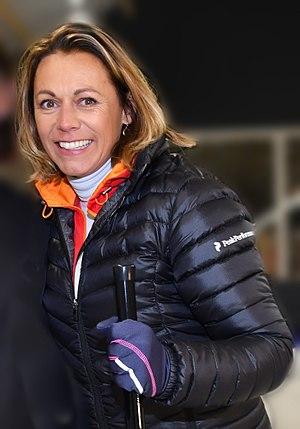
Sabine Appelmans est une joueuse de tennis belge. Avec Dominique Monami, elle a été la meilleure joueuse de son pays durant les années 1990.